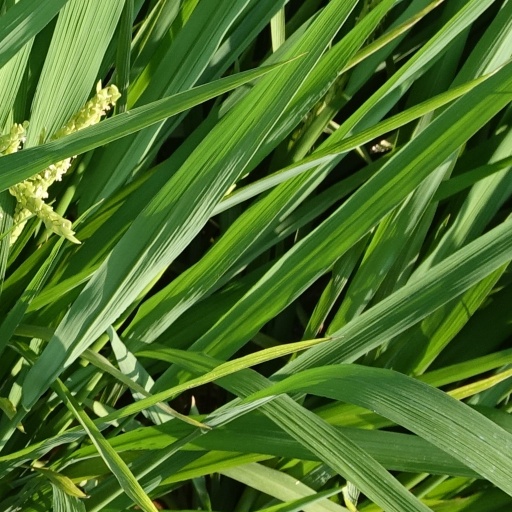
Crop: rice